Tiversk

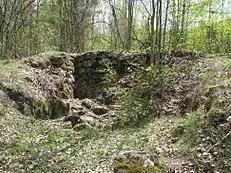

Tiversk or Tiurinlinna is a site of ancient Karelian settlement and a ruined fortification near Melnikovo ("Räisälä" in Finnish) in the Karelian Isthmus. The fortification has been in use in different stages in history and it has also been described as a village. The site used to be an island of the River Vuoksi, which became a peninsula after 1857, near rapids. The island is approximately long and wide.